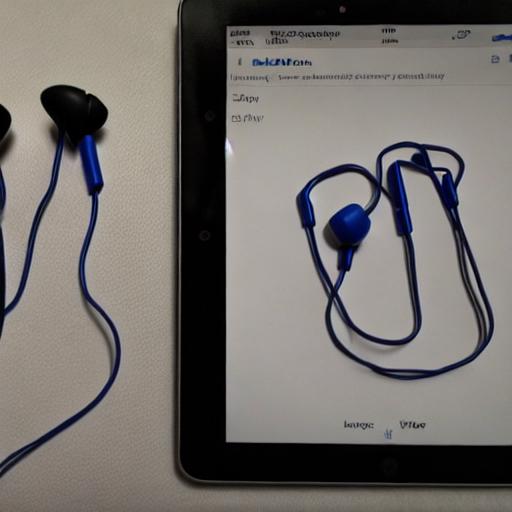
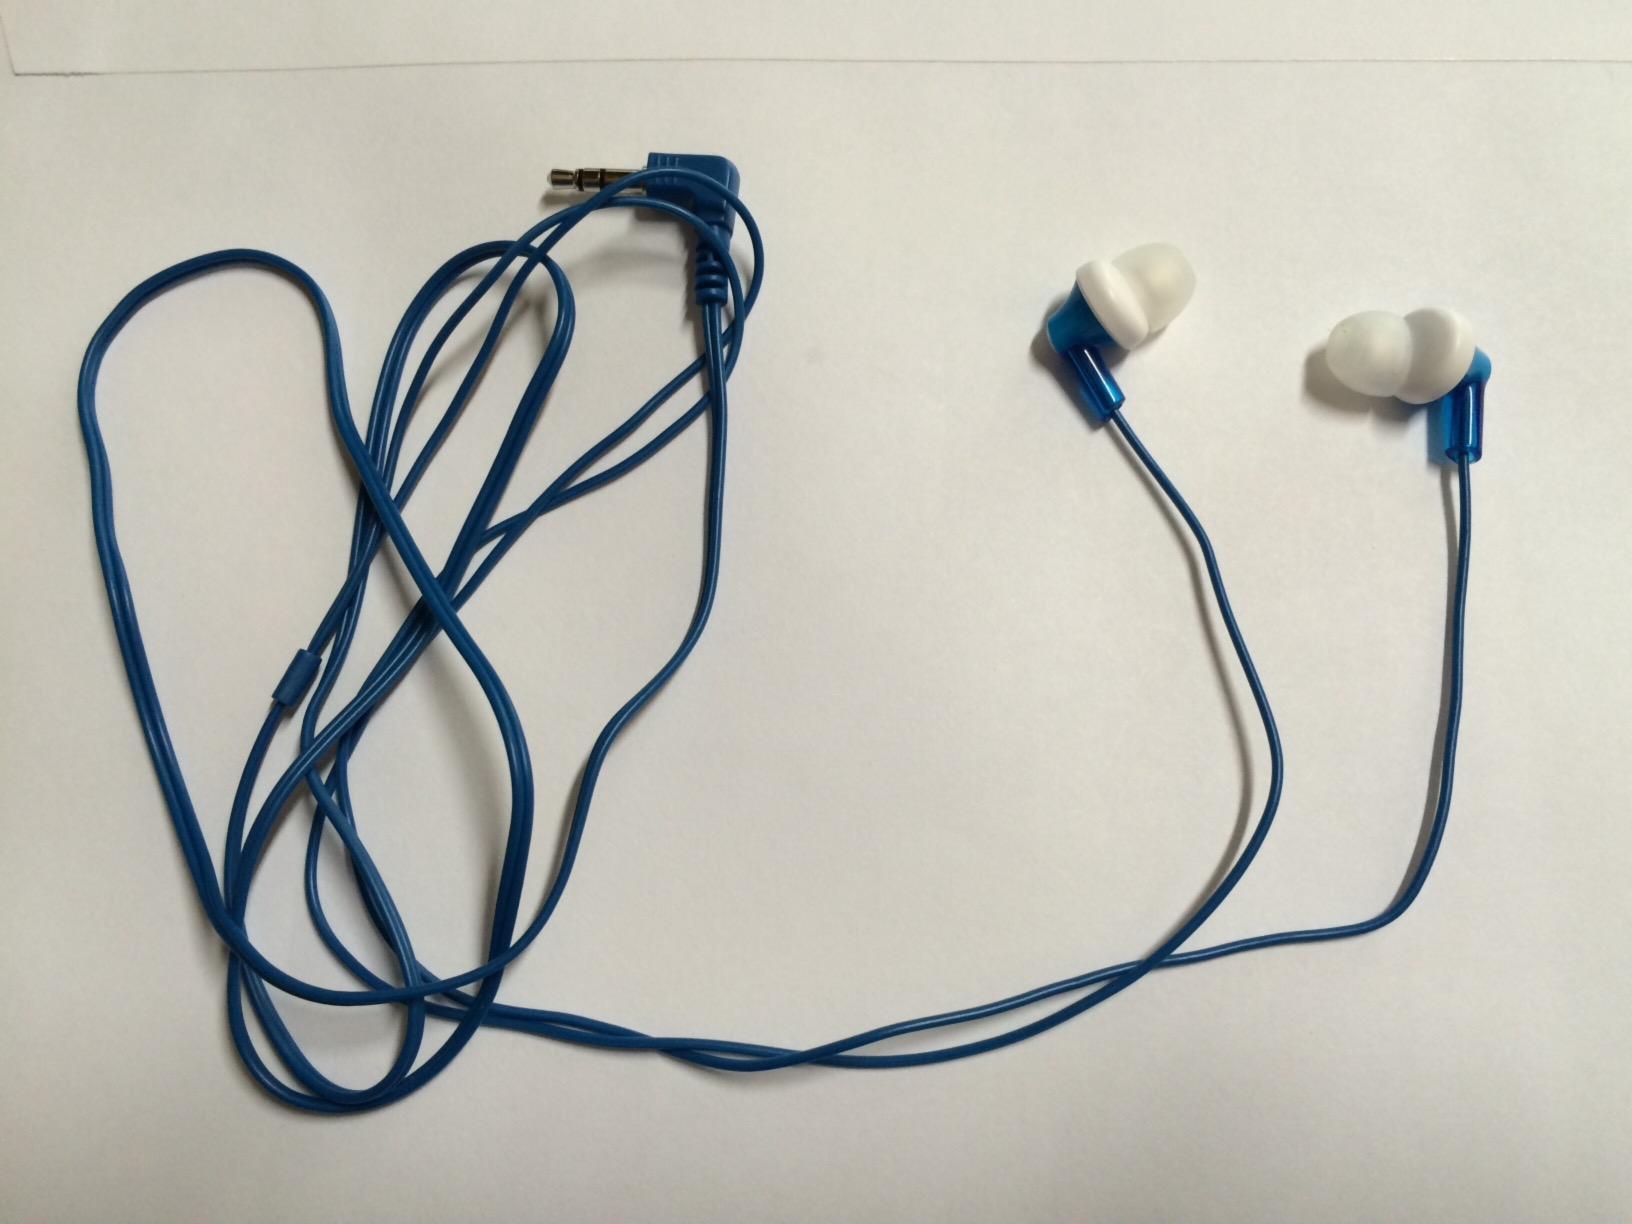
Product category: earbuds
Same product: no